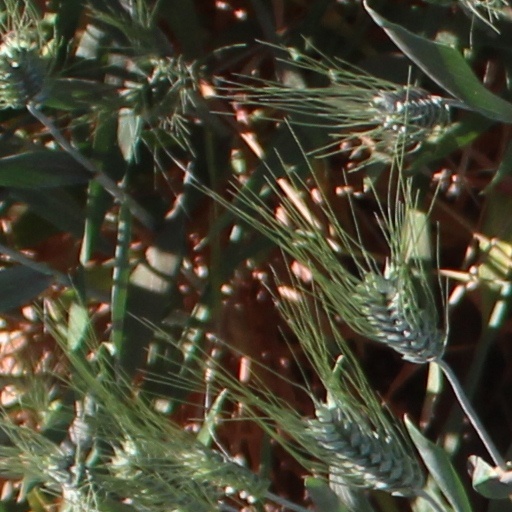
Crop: wheat